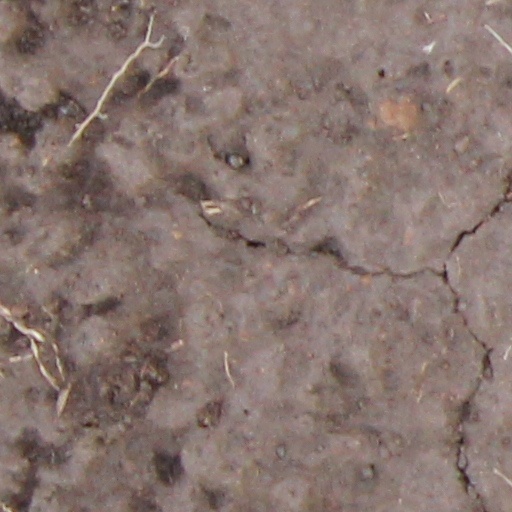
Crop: wheat